Louisville in the American Civil War

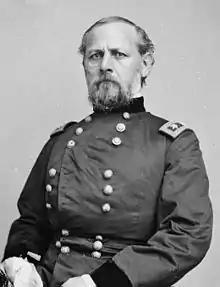
Union General Don Carlos Buell

Although the threat of invasion by Confederates subsided, Louisville remained a staging area for Union supplies and troops heading south. By May 1862, the steamboats arrived and departed at the wharf in Louisville with their cargoes. Military contractors in Louisville provided the Union army with two hundred head of cattle each day, and the pork packers provided thousands of hogs daily. Trains departed for the south along the L&N railroad.